Frederick Lothrop Ames

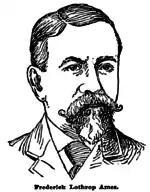
Sketch of Ames from his New York Times obituary

Frederick Lothrop Ames was born June 8, 1835, in Easton, Massachusetts, the only son of Oliver Ames Jr. and Sarah Lothrop. Sarah's father was Hon. Howard Lothrop, of Easton, who was a State Senator; and her brother was George Van Ness Lothrop, minister to Russia during the Grover Cleveland administration.